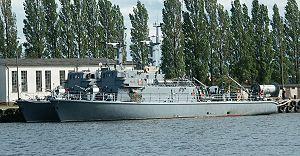
Un dragueur de mines est un navire de guerre de faible tonnage qui utilise une drague, dispositif mécanique, acoustique ou magnétique, remorqué dans une zone susceptible d'être minée :